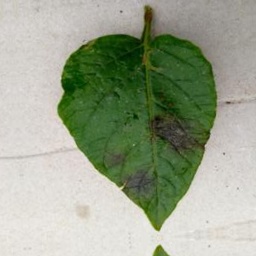
Etiqueta: Late Blight